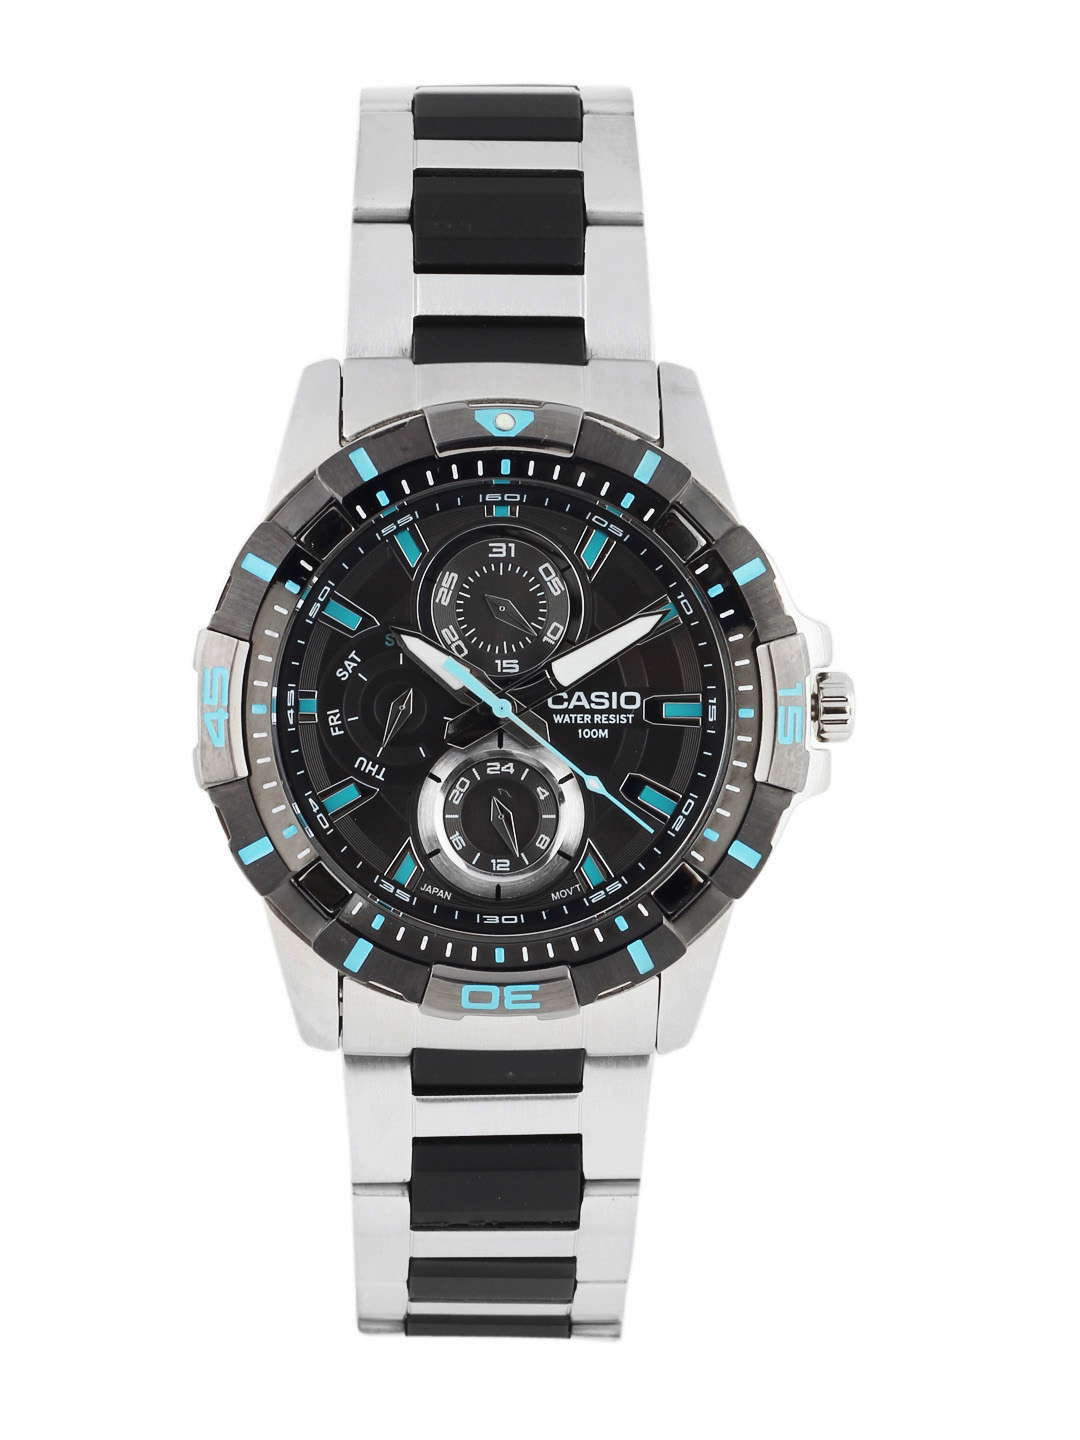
CASIO ENTICER Men Black Dial Chronograph Watch A573
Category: Accessories / Watches / Watches
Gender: Men
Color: Black
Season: Winter 2016
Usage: Casual